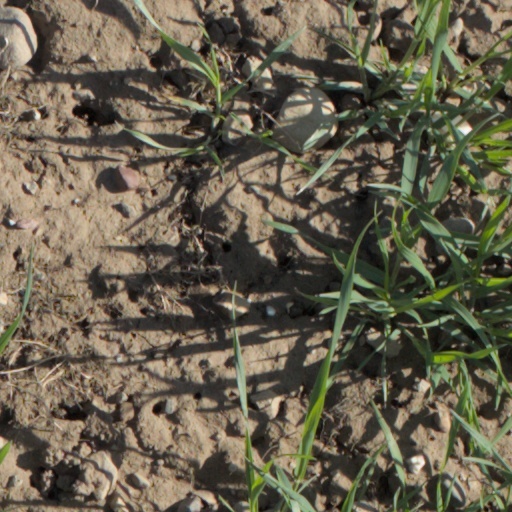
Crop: wheat